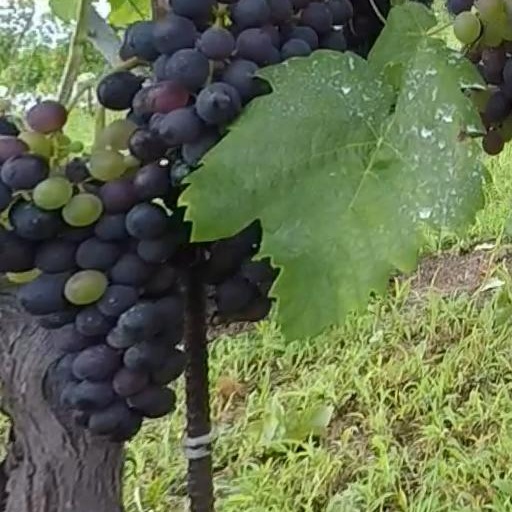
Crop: grape